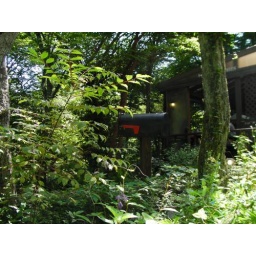
house in forest